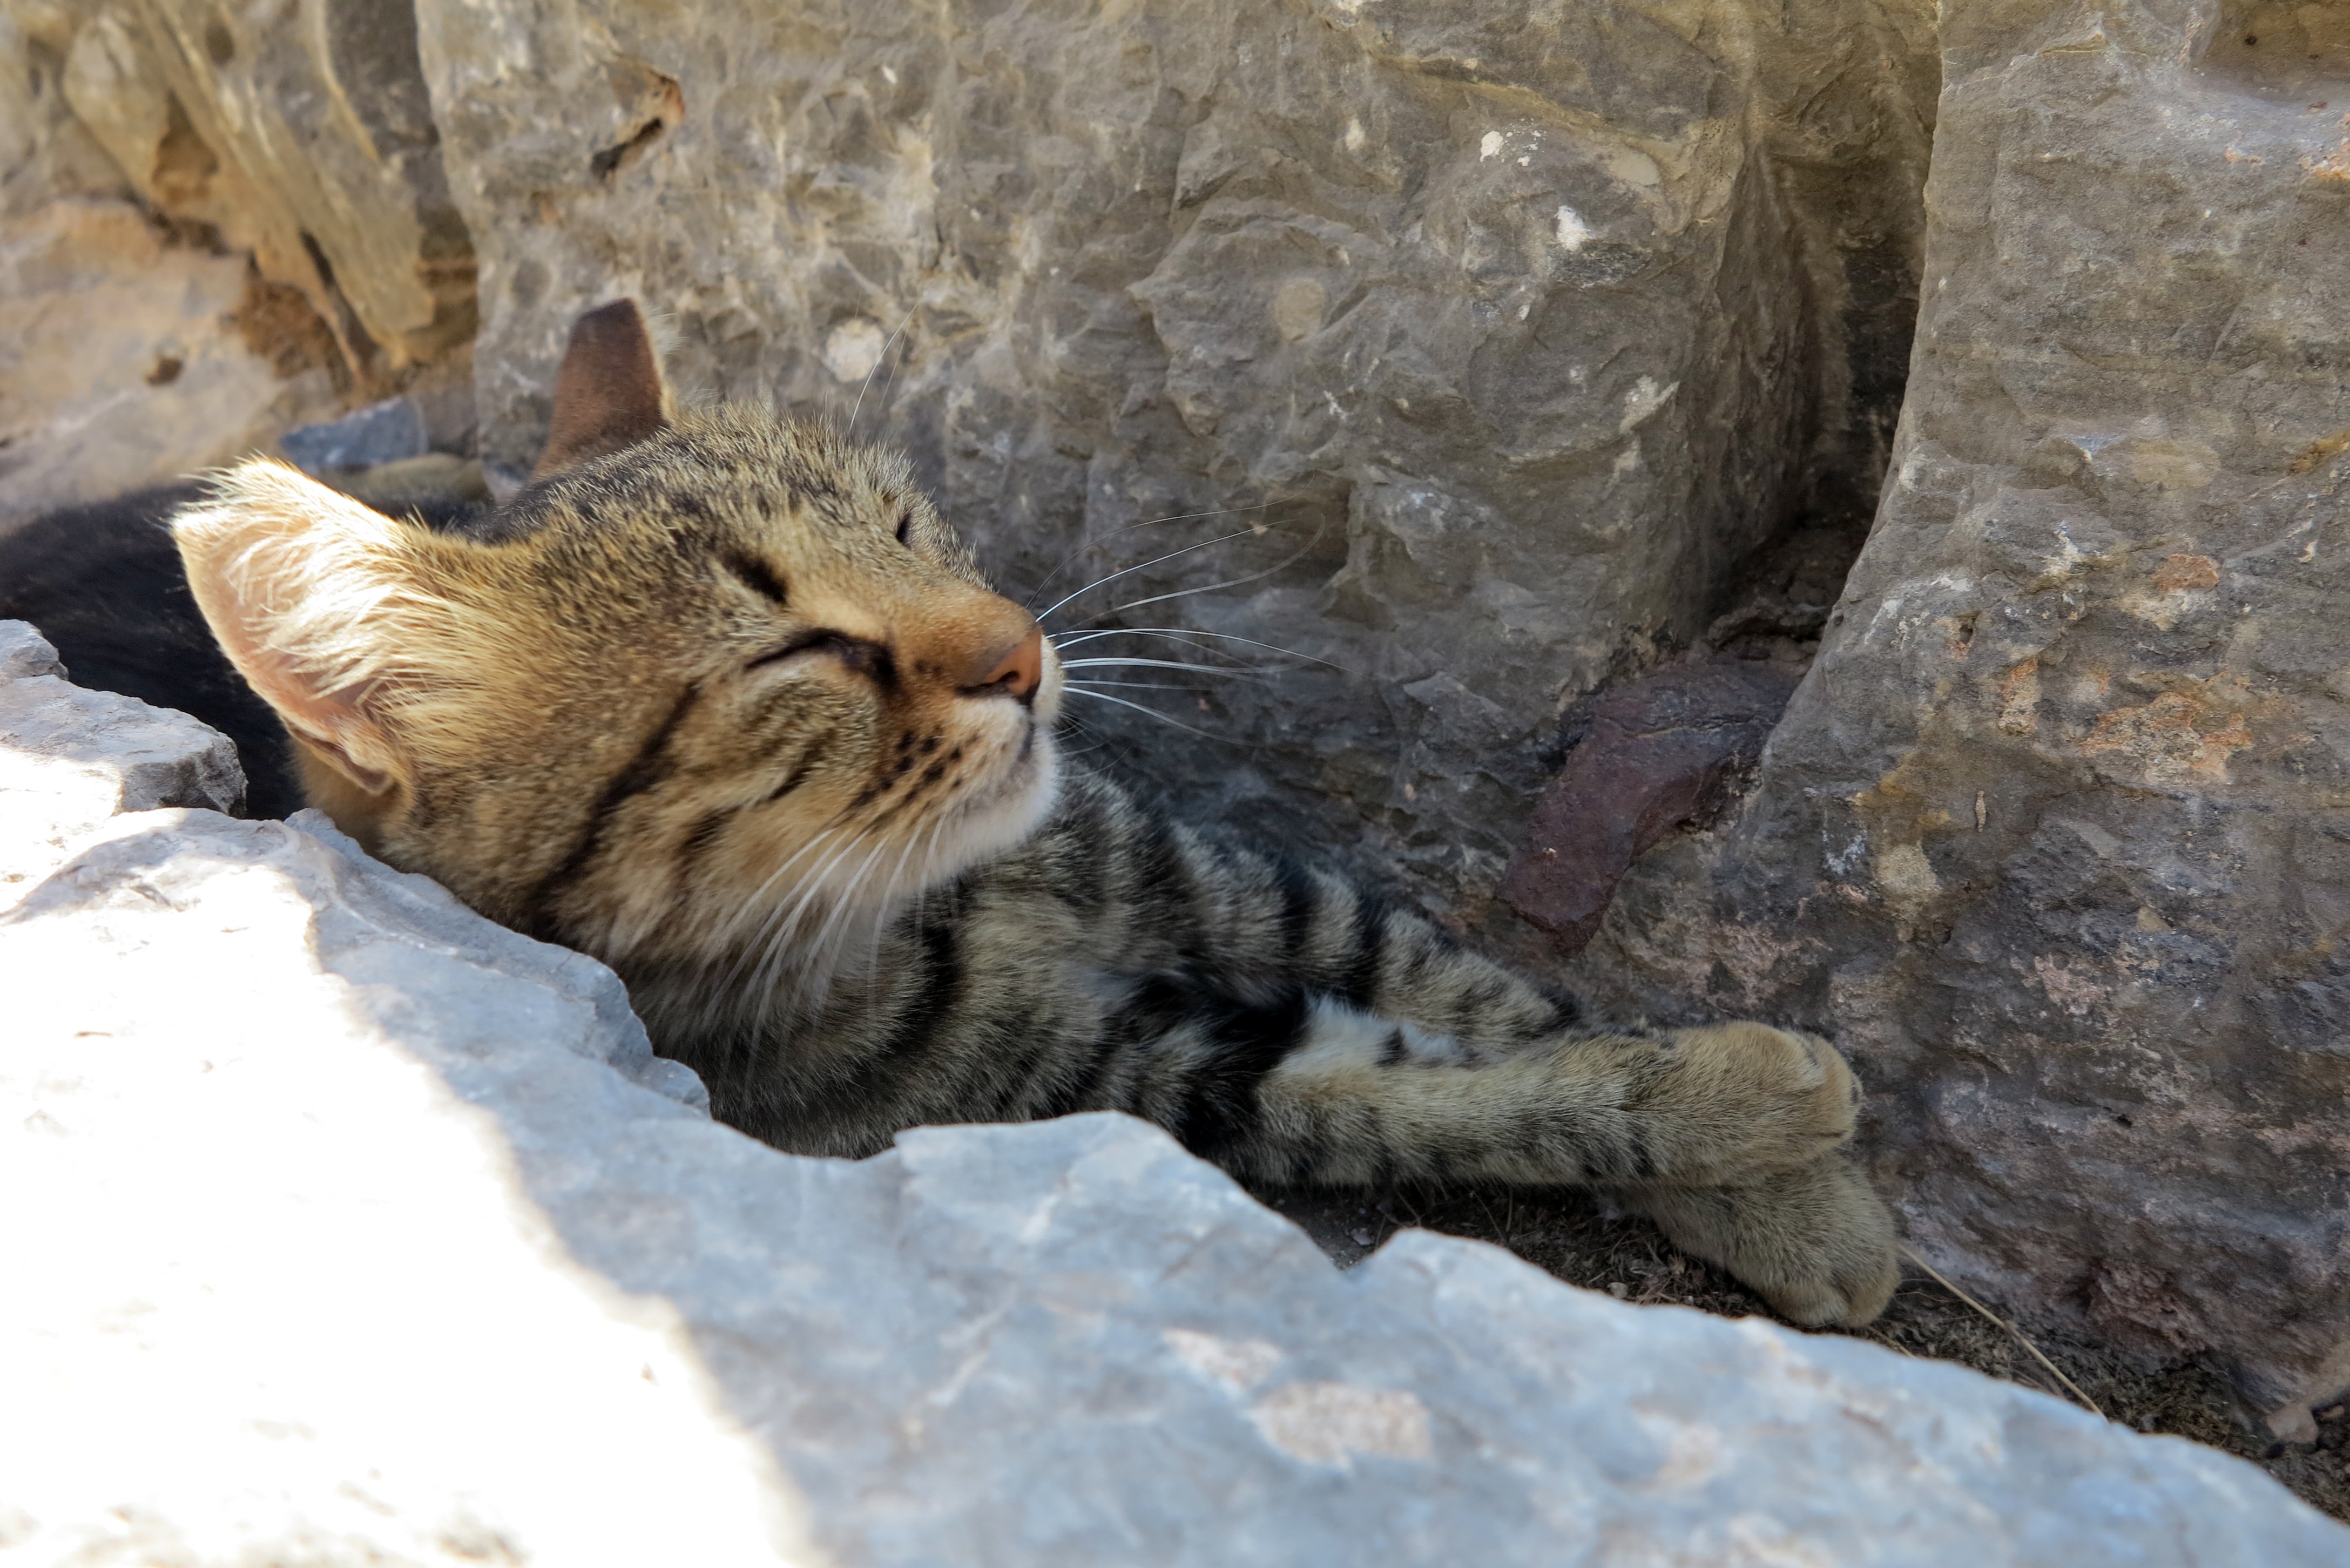
wildlife, cat, mammal, fauna, whiskers, turkey, vertebrate, wild cat, small to medium sized cats, cat like mammal